Crush (2014 film)

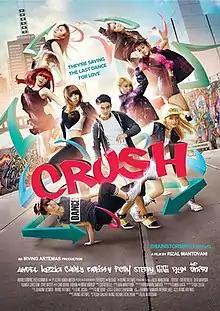
Film poster

Crush is a 2014 Indonesian drama and musical film directed by Rizal Mantovani. Its cast includes Cherrybelle, Deva Mahenra, Yuanita Christiani, Indrodjojo Kusumonegoro, Farhan, and Erin Shay. It had a budget of Rp. 15 billion (about $1 million US dollars).